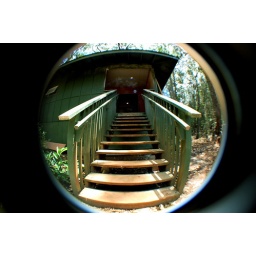
My friends, Bryson and Kate, are building a house in the woods with their bare hands.